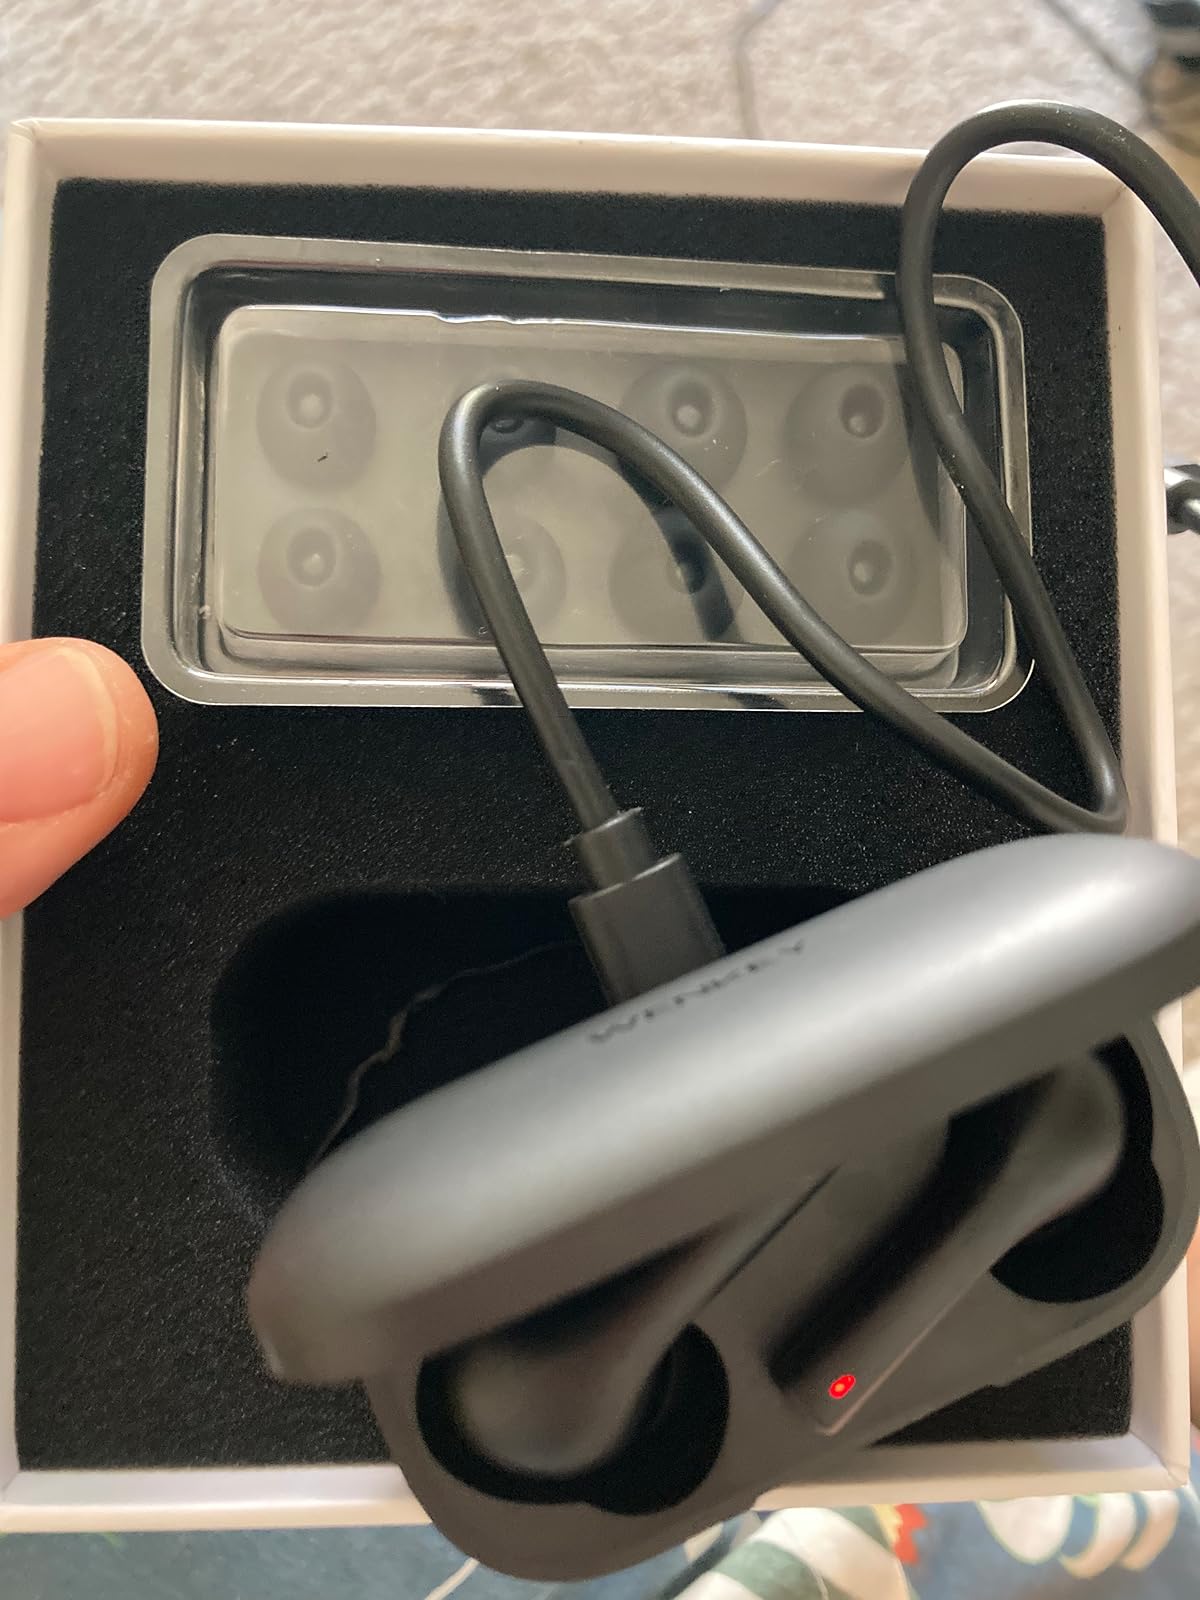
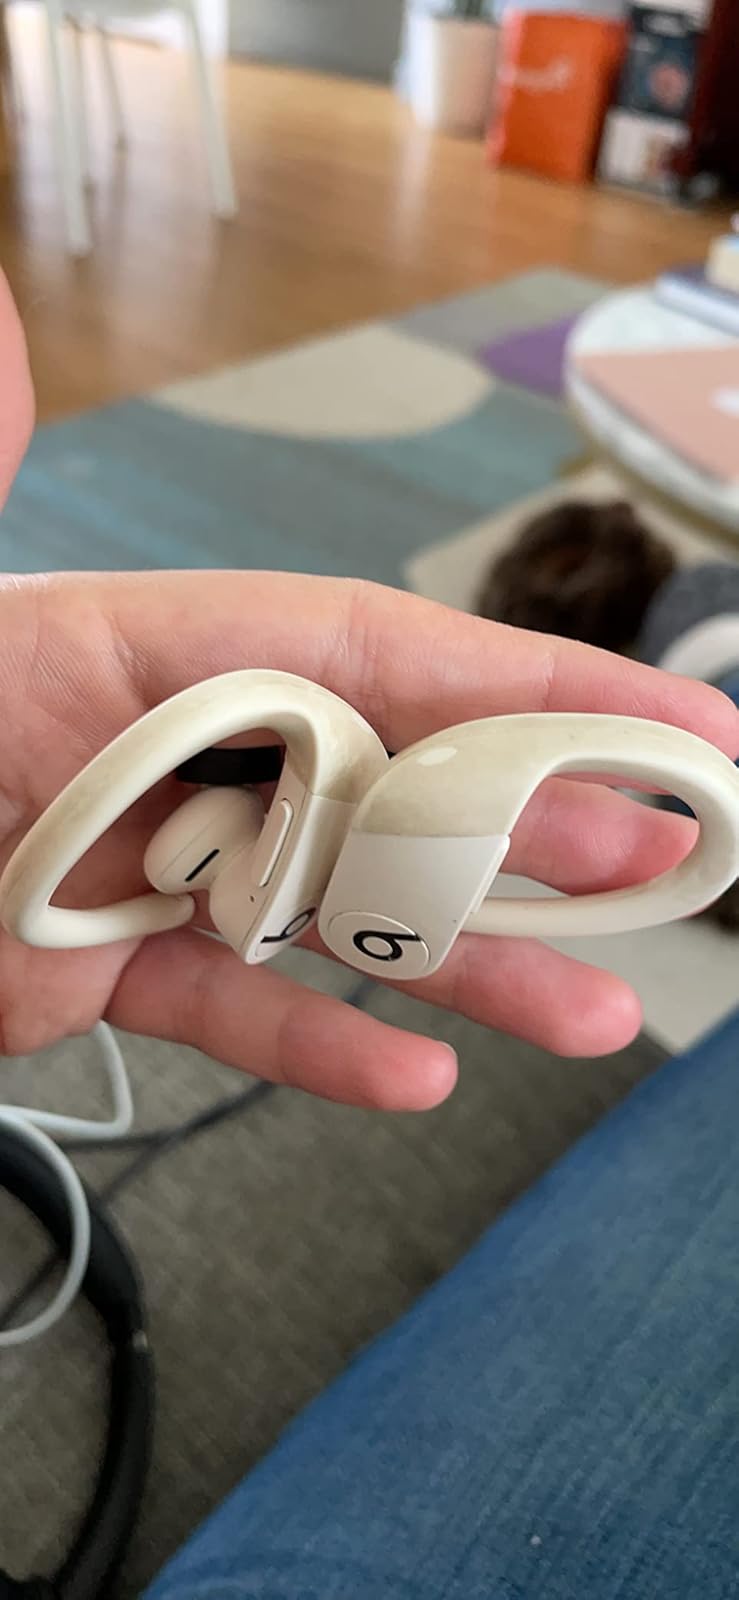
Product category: earbuds
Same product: no